Crenshaw (mixtape)

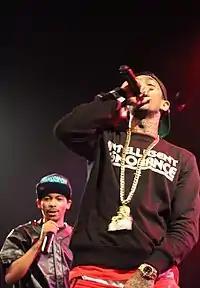
Nipsey Hussle "(right)" and TeeFlii "(left)" collaborated on two songs on the mixtape.

In November 2011, Nipsey Hussle released "The Marathon Continues", following that he did not release a major project almost two years, while promising a sequel named "TM3: Victory Lap". On August 6, 2013, Hussle announced that "Victory Lap" would now be his debut studio album rather than his next mixtape, and none of the previously leaked songs from the prior months will make the album. He confirmed that the track list and release date would be revealed very soon. On September 1 and 2, 2013, Nipsey Hussle released his previous mixtape "X-Tra Laps", and a group of songs as singles to iTunes. This included various old mixtape tracks, "Thas Wat Hoes Do" featuring YG, "Rose Clique", "Rich Roll", "Keys 2 the City", "I Need That" featuring Dom Kennedy and "Run A Lap".